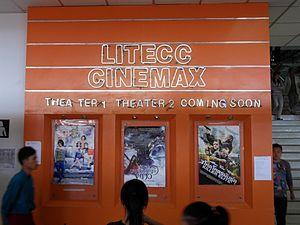
Programme du multiplexe Litecc dans le centre commercial Lao Itecc de Vientiane, 3 décembre 2011.
Le cinéma laotien est peu développé, que ce soit en termes de production ou de distribution. Le public potentiel est peu abondant, sauf à viser les thaïlandais d'Isan, qui parlent également laotien. Le Laos ne possède aucune salle de cinéma en dehors de la capitale Vientiane.